Earlysville, Virginia

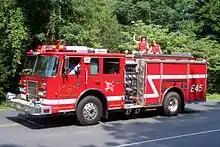
Earlysville Fire Department Engine 45 at the Independence Day Parade

It is named for John Early (1773–1833), a relative of Confederate general Jubal Early. In 1822, John Early bought just under of land from his father-in-law that now comprise a portion of the town. Earlysville has a small central business district (pictured at right), consisting of a thrift store, an auto repair shop, a United States Post Office, and a coworking space. There is a nearby light industrial park and several small suburban developments. The bulk of the area is rural in character.